2000 World Series

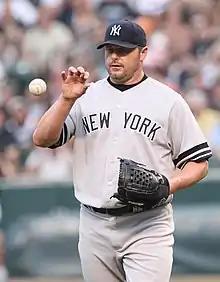

The American national anthem was sung by Robert Merrill. Roger Clemens started for the Yankees. Earlier in the year, during Interleague play, Clemens had hit Mets catcher Mike Piazza in the head with a fastball that resulted in a concussion and Piazza going on the disabled list. Early in Game 2, during Piazza's first time up, a Clemens pitch shattered Piazza's bat. The ball went foul, but a sharp edge of the bat came towards Clemens. He came off the mound and threw the bat towards the baseline, almost hitting the running Piazza. Piazza appeared baffled by Clemens' actions, but both benches cleared as a physical altercation nearly ensued. After the game, Clemens would say he did not see Piazza running and threw the bat because he was pumped up with nervous energy and initially charged the incoming broken bat, believing it to be the ball.